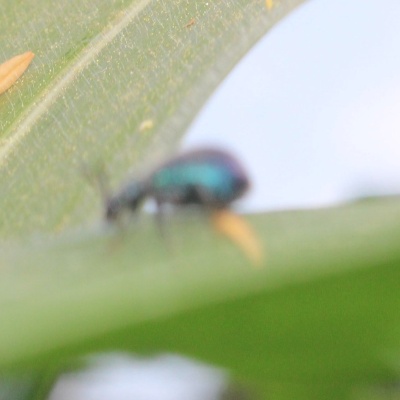
Crop: Maize
Condition: leaf beetle